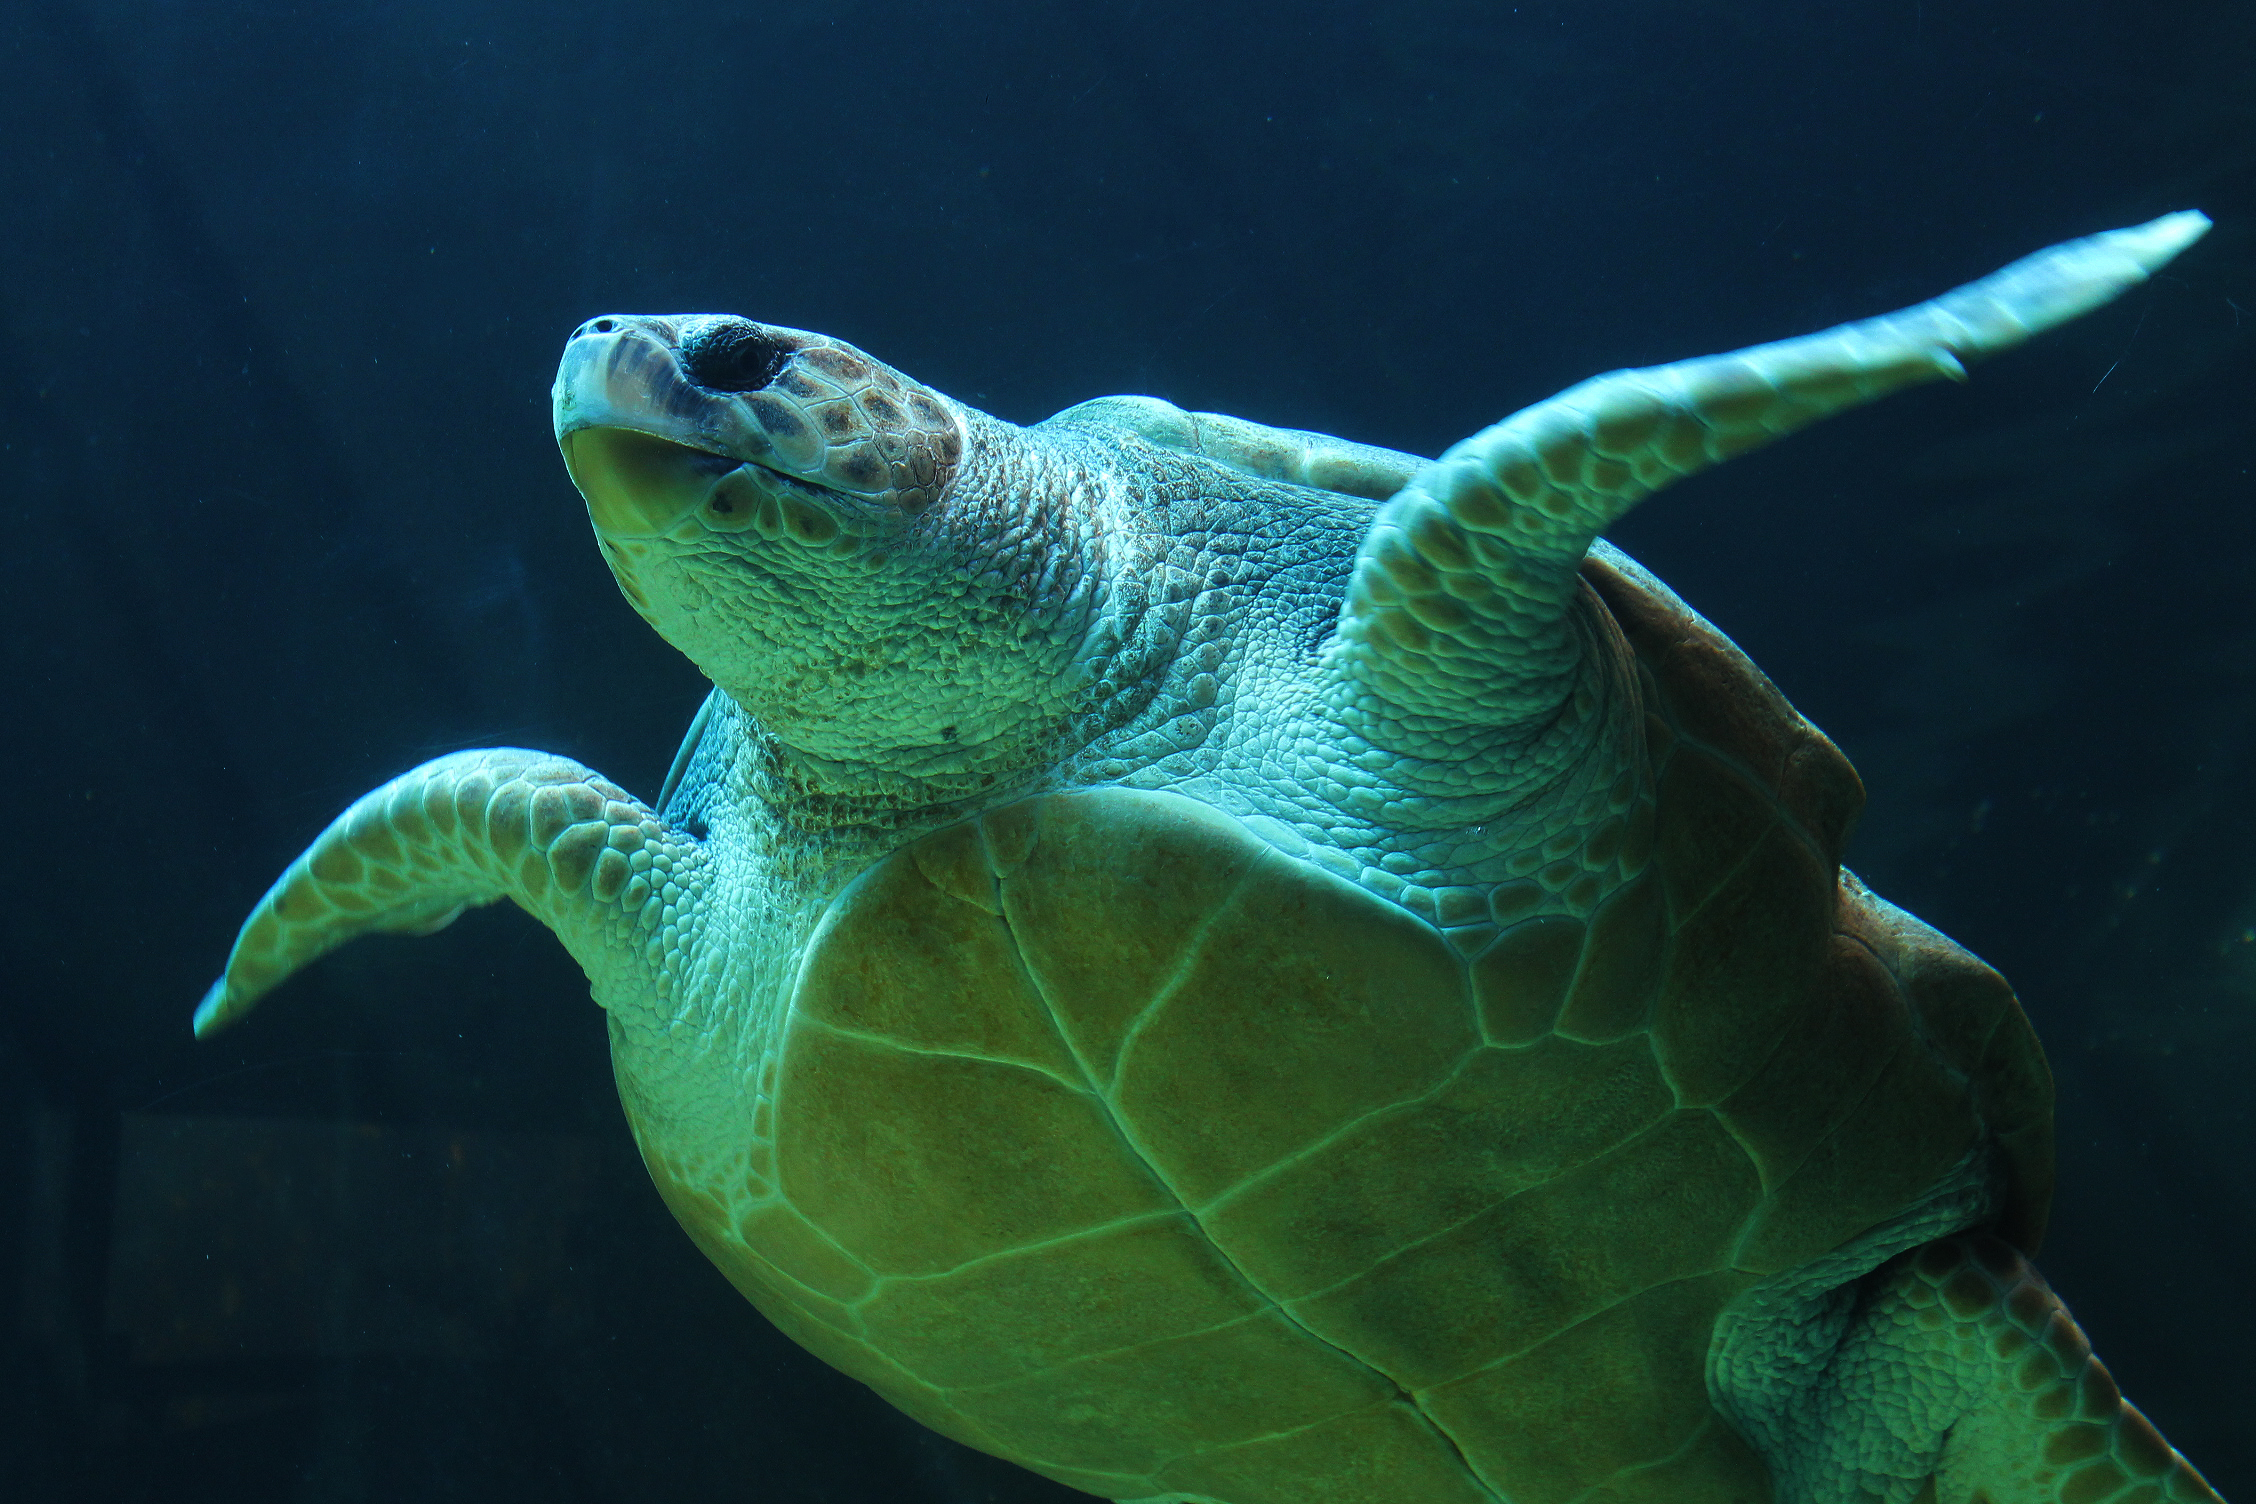
underwater, green, biology, turtle, sea turtle, reptile, fauna, vertebrate, sea life, organism, loggerhead, marine biology